Delray Beach, Florida

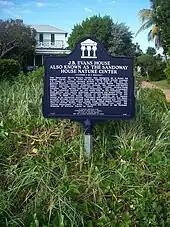
The J.B. Evans House, presently the home of the Sandoway Discovery Center, is listed the U.S. National Register of Historic Places.

Delray Beach has hot and humid summers. High summertime temperatures range from 87 to 93 °F with low temperatures around 75–78 °F. Winters are warm, with a marked drier season. Ordinarily wintertime high temperatures are typically in the range of 74–83 °F and low temperatures 57–65 °F. However, when occasional cold fronts hit South Florida, daytime high temperatures may only reach the low or mid 60s (°F). Overnight lows during these brief periods can sink into the 40s. These cold fronts do not typically last more than a day or two and only occur several times each winter. Its near sea-level elevation, coastal location, position above the Tropic of Cancer, and proximity to the Gulf Stream shapes its climate. Hurricane season officially runs from June 1 through November 30, although hurricanes can develop outside those dates. The most likely time for hurricane activity is during the peak of the Cape Verde season, which is mid-August through the end of September. Delray Beach has received direct or near direct hits from hurricanes in 1903, 1906, 1928, 1947, 1949, 1964, 1965, 1979, 1992, 1999, 2004, and 2005.